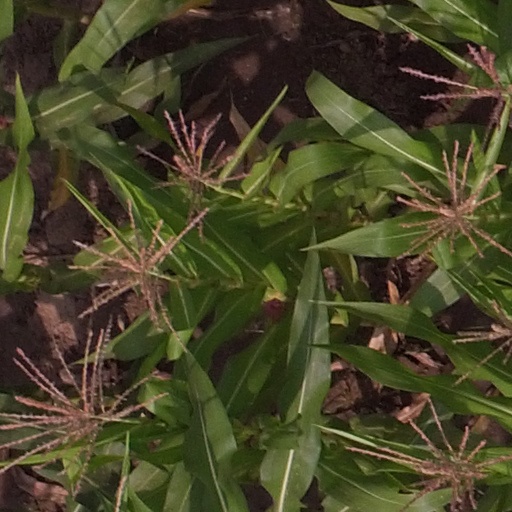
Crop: maize; corn